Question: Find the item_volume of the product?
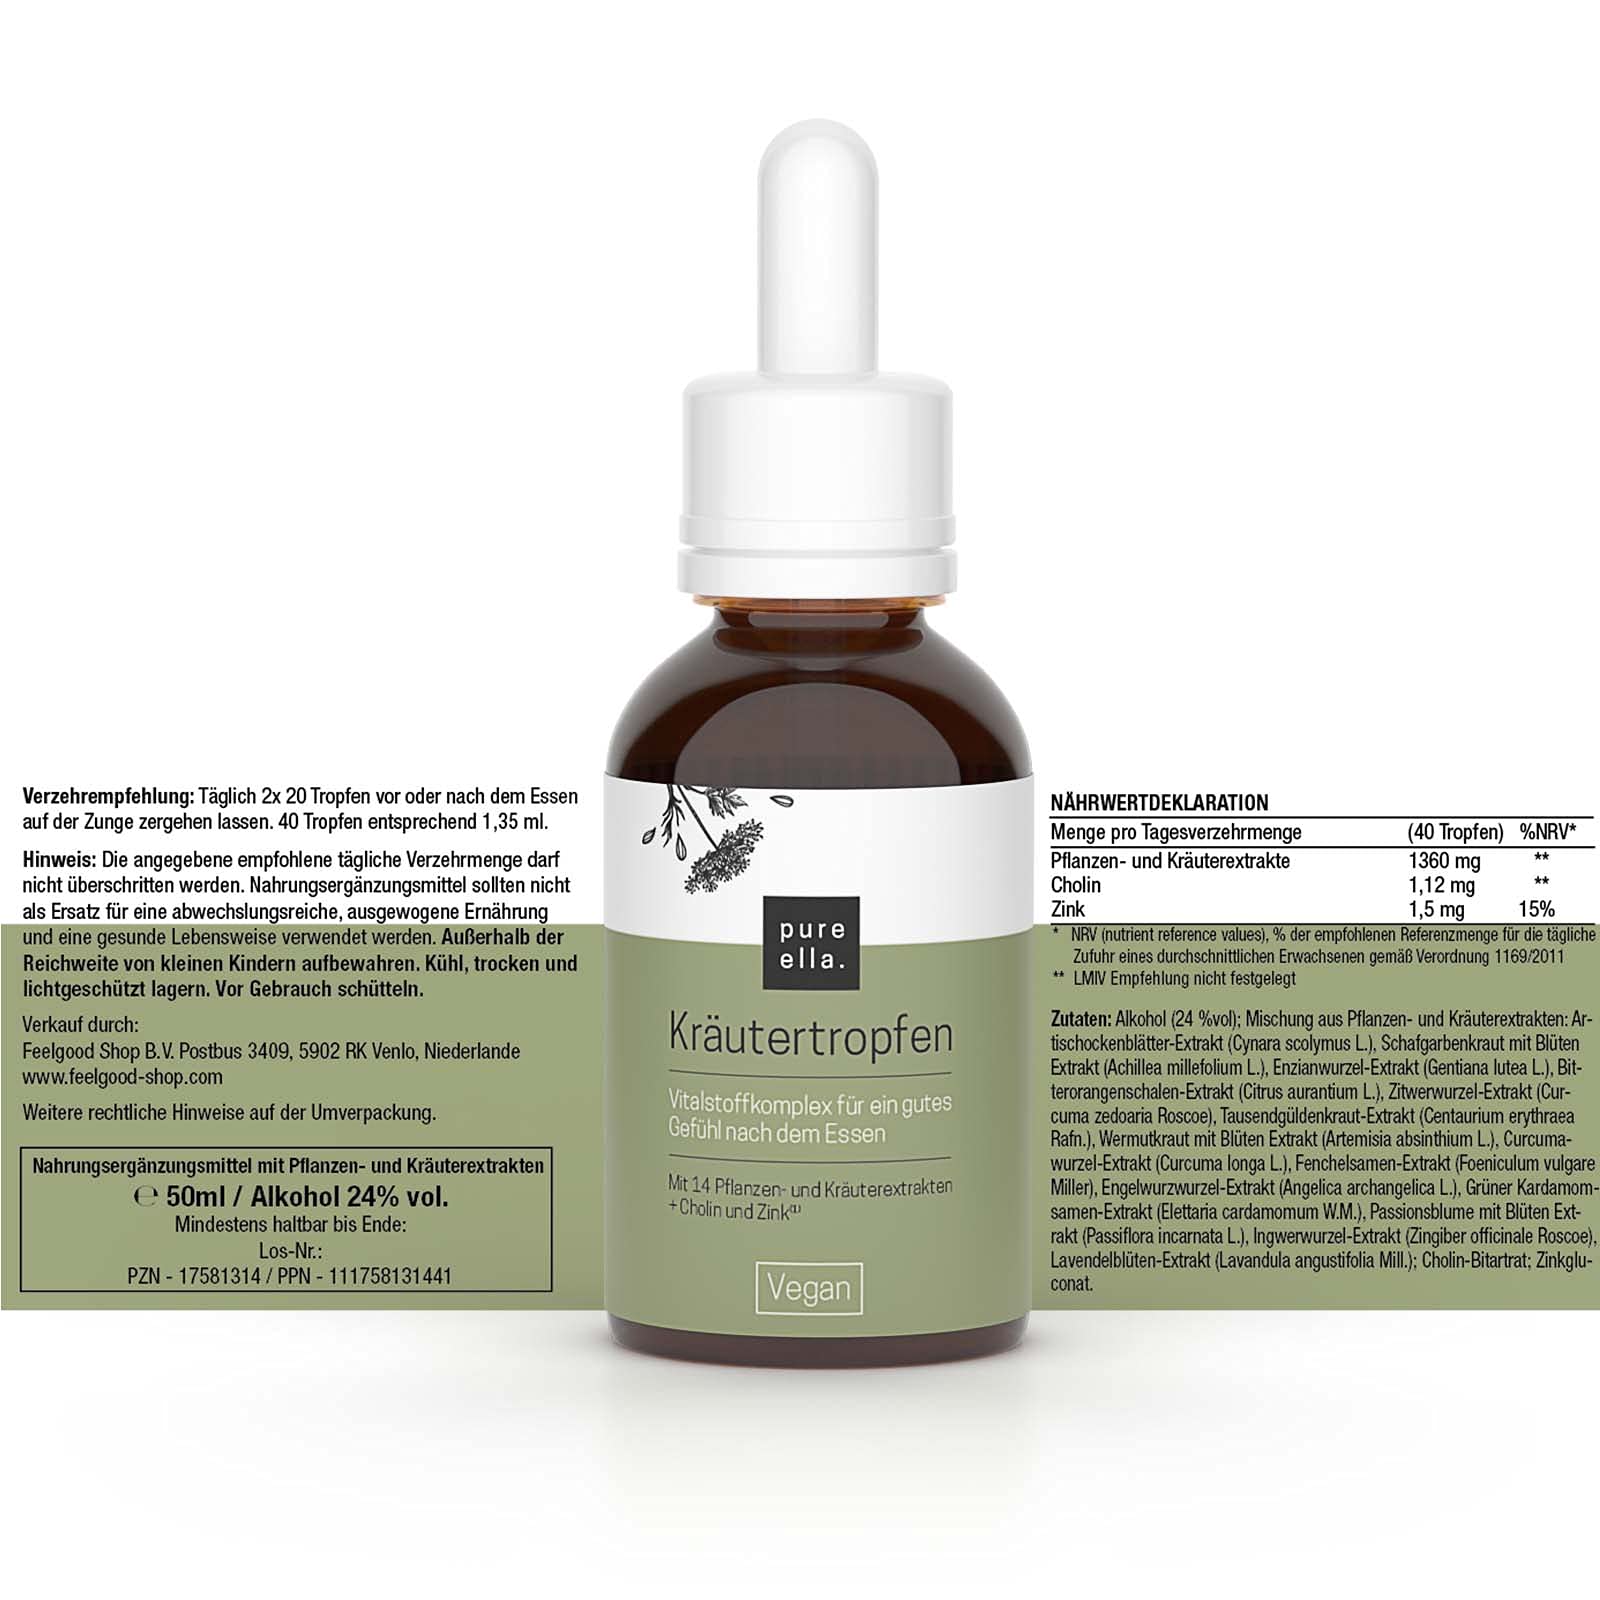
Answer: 1.35 millilitre